The Priests (film)

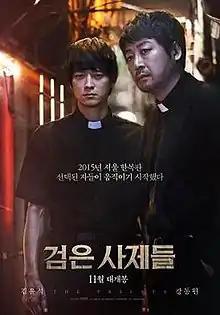
Theatrical release poster

The Priests is a 2015 South Korean supernatural horror mystery film written and directed by Jang Jae-hyun, based on his award-winning short film "12th Assistant Deacon".